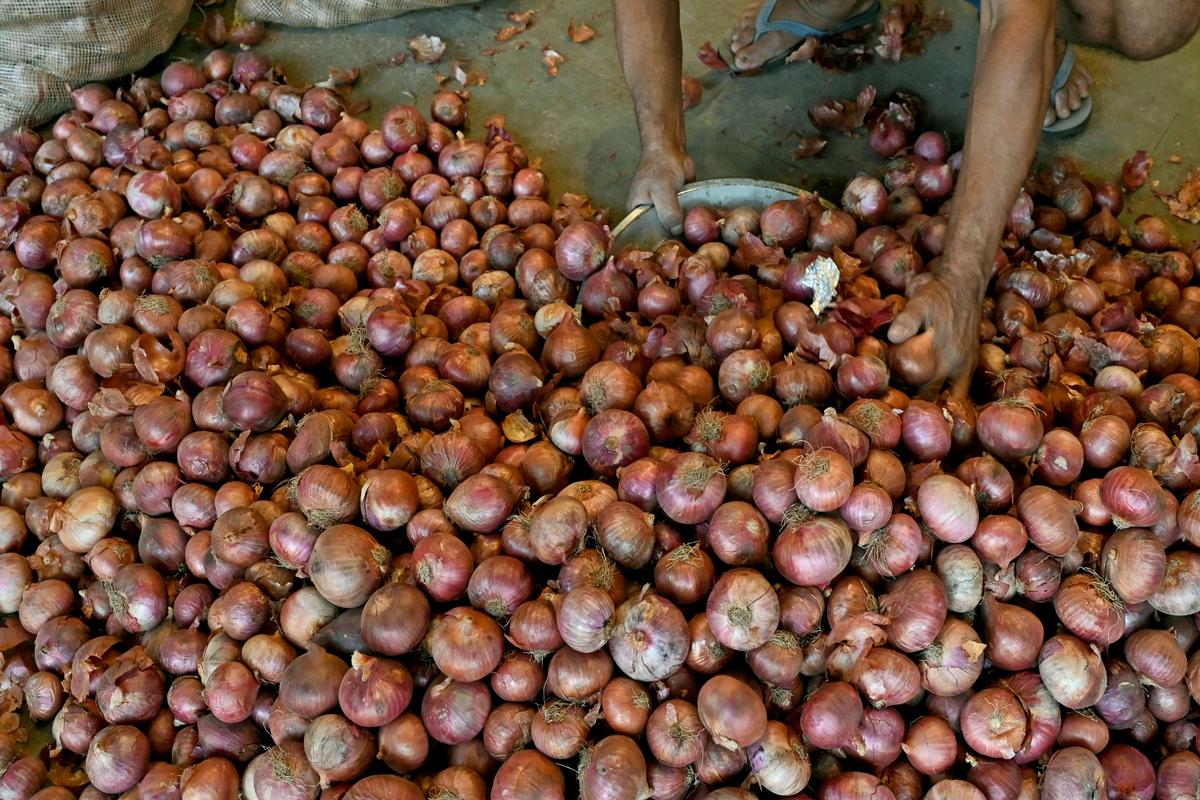
Vitunguu vilivyokusanywa baada ya kuvunwa kutoka shambani kwa ajili ya kupelekwa kiwandani kuchakatwa au kusindikwa.